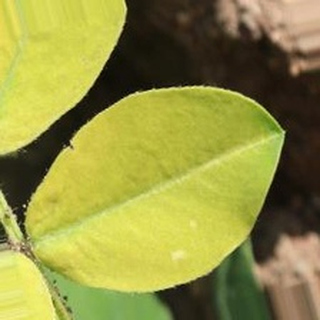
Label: groundnut_nutrition_deficiency